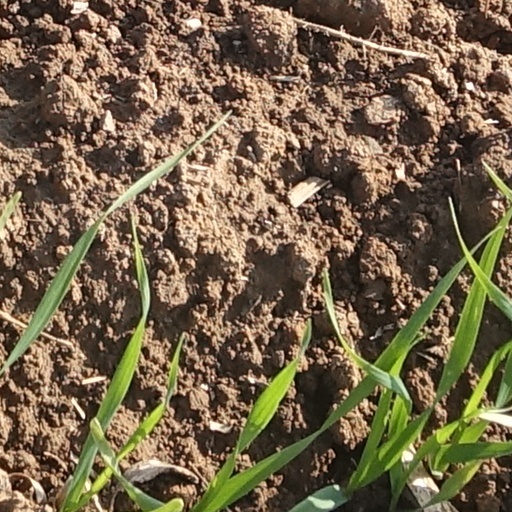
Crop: wheat